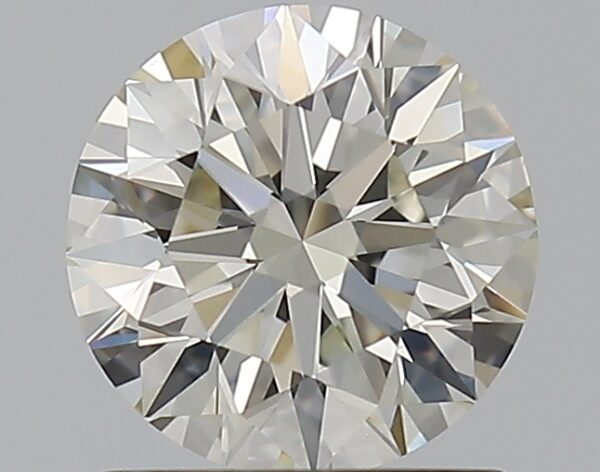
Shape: round
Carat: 1
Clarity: VS1
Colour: J
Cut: EX
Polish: EX
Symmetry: EX
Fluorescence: N
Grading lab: GIA
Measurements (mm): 6.35 x 6.39 x 3.98